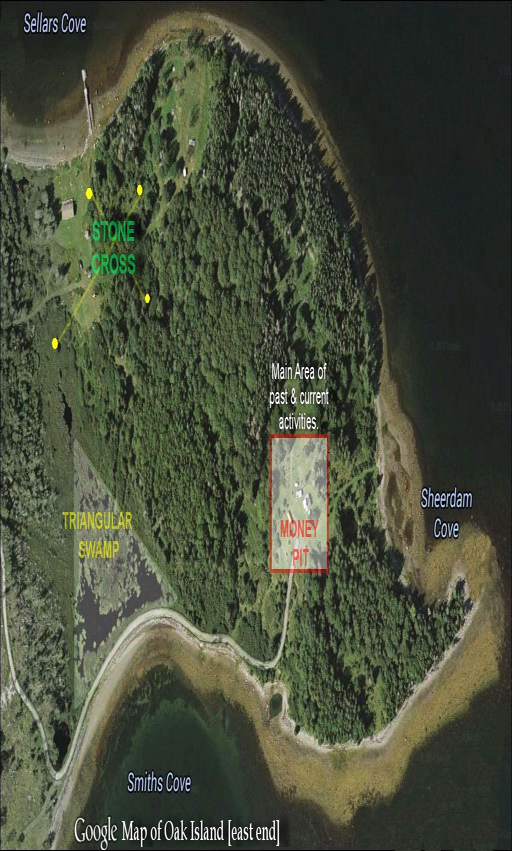
island , showing the main areas of activity